Primer (firearms)

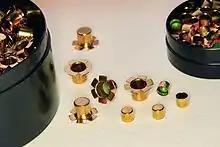
Percussion caps

The next major leap in ignition technology was the invention of the chemical primer, or "cap", and the mechanism which used it, called the "caplock". Percussion ignition was invented by Scottish clergyman Rev. Alexander John Forsyth in 1807 but needed further refinements before it was gradually accepted in the 1820s to 1830s. By the middle of the 19th century, the percussion or caplock system was well established. It was adopted by both sides in the American Civil War, as it was simpler and more reliable than the flintlock. The main reason the caplock was so quickly adopted was its similarity to the flintlock and the ease of converting older arms to use percussion-cap ignition; usually, the same lock and barrel could be used with minor changes. The flashpan and frizzen were removed and replaced by a small, hollow horizontal cylinder (drum) screwed into the bored-out and tapped flash hole and carrying a "nipple" over which the cap could be fitted. A "hammer" which also had half-cock (for loading and applying the cap) and full-cock positions replaced the cock. When released by pulling the trigger, the hammer would strike the cap, crushing it against the nipple. The percussion cap was a thin metal cup that contained a small quantity of pressure-sensitive explosive, often mercury fulminate. When crushed, the explosive would detonate, sending a stream of hot gas down through a hole in the nipple and into the touchhole of the gun to ignite the powder charge. In the process of firing, the cap generally split open and would fall off when the hammer was moved to the half-cock position for loading. The caplock system worked well, and is still the preferred method of ignition for hunters and recreational shooters who use muzzle-loading arms.